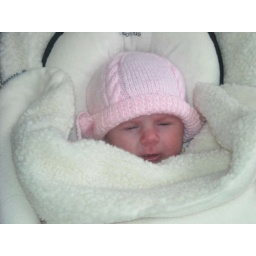
All bundled up in the car seat